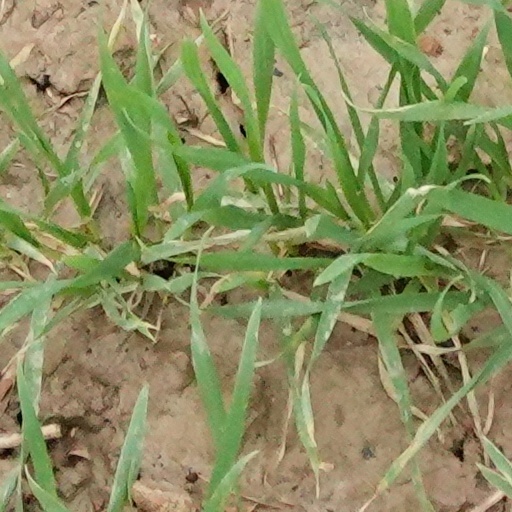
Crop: wheat